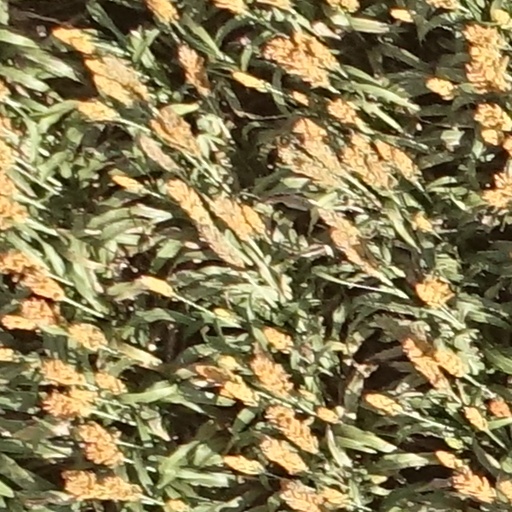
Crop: sorghum